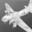
Label: airplane